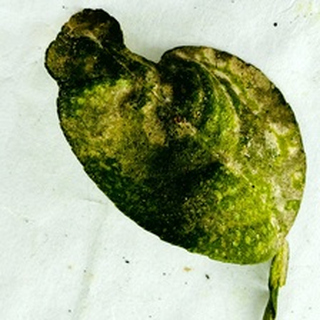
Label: lemon_sooty_mould